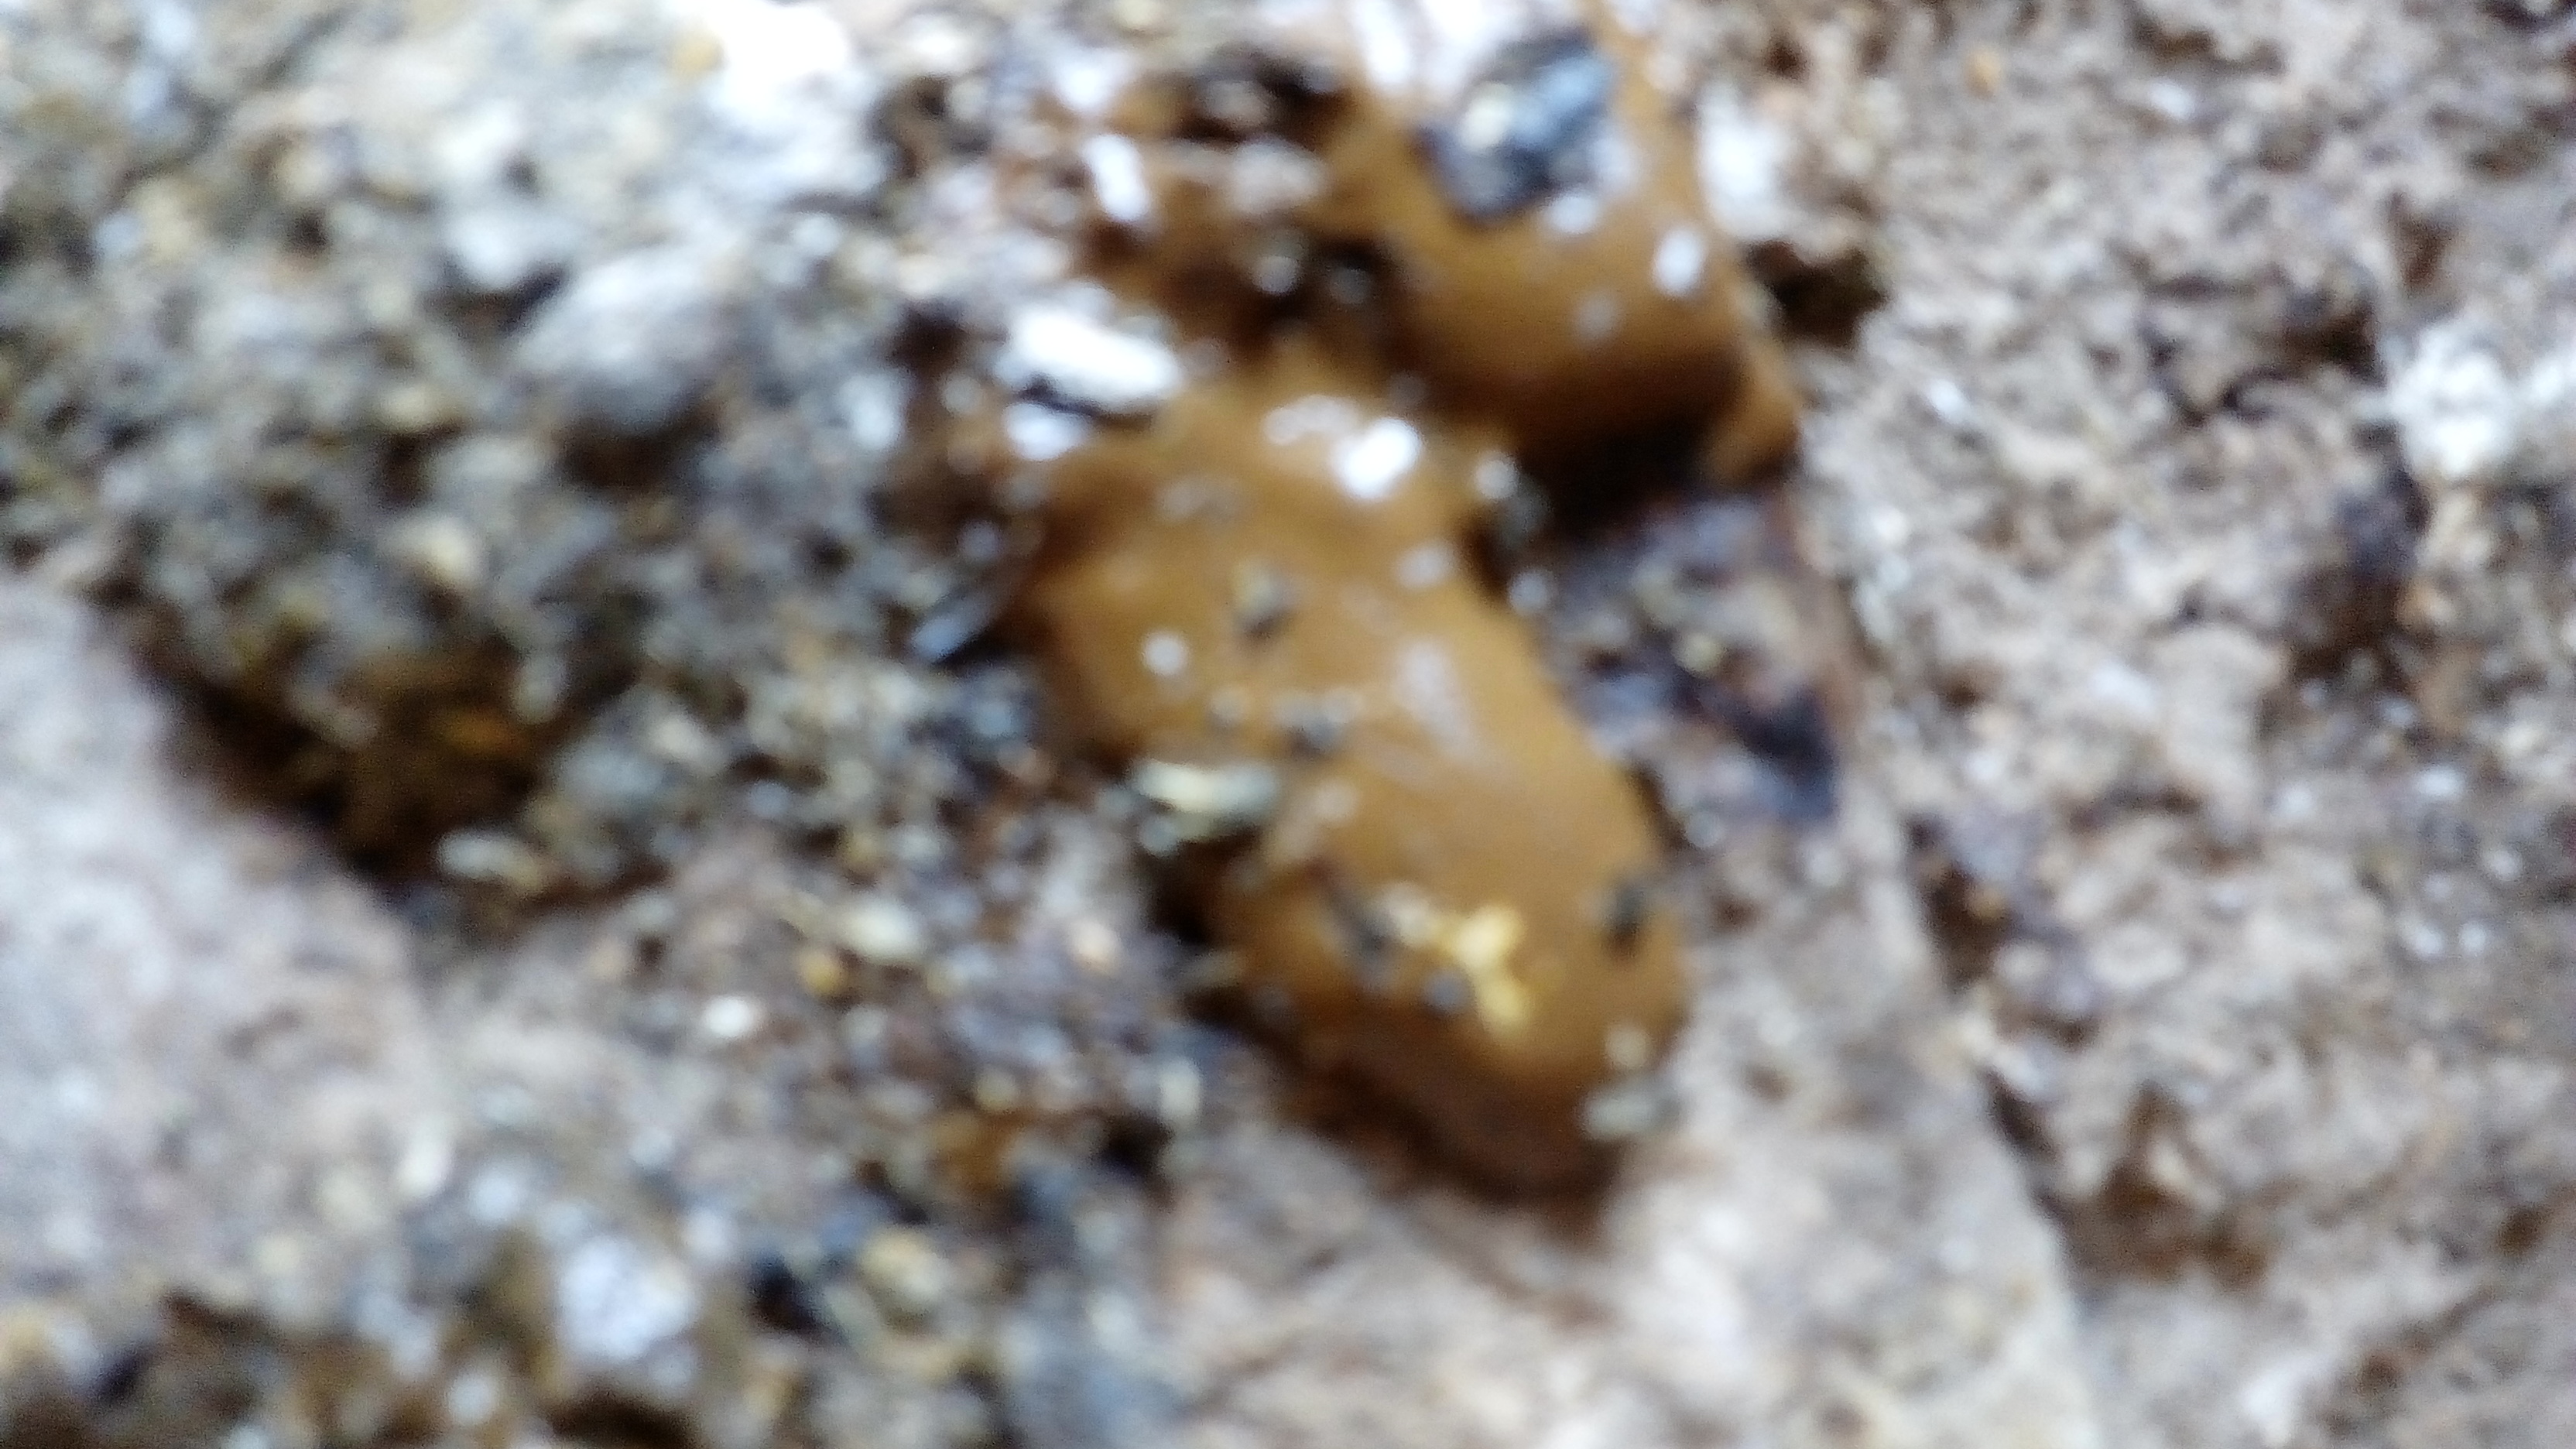
PCR-confirmed diagnosis: Coccidiosis